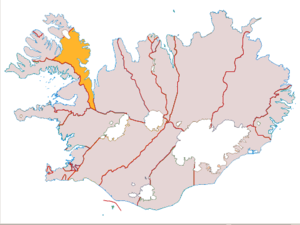
Strandasýsla est un comté islandais, situé dans la région des Vestfirðir. Ce comté a une superficie de 3 504 km² et, en 2007, il avait une population de 747 habitants.